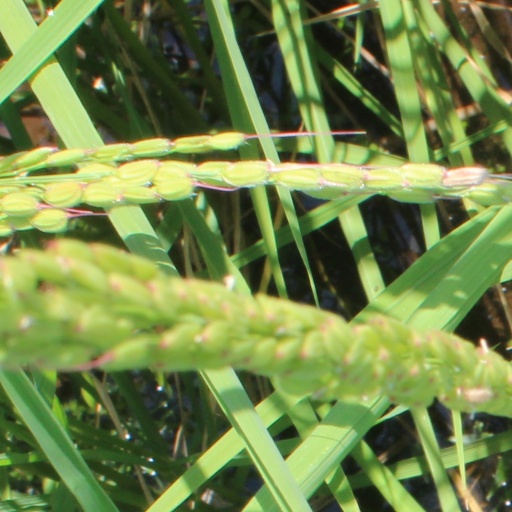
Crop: rice